Roberta Teale Swartz

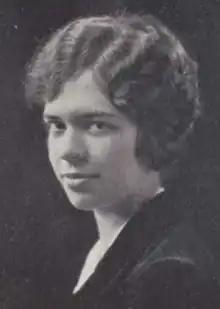
Roberta Teale Swartz, from the 1925 yearbook of Mount Holyoke College

Roberta Teale Swartz Chalmers (9 June 1903 in Brooklyn, New York – 13 May 1993 in Wellesley, Massachusetts) was an American academic, a poet, and co-founder of the Kenyon Review.